Apollo Lunar Module

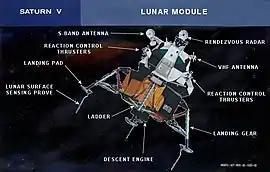

The Extended Lunar Module (ELM) used on the final three "J-class missions"—Apollo 15, 16, and 17—was upgraded. The descent engine thrust was increased by the addition of a extension to the engine bell, and the descent propellant tanks were enlarged. A waste storage tank was added to the descent stage, with plumbing from the ascent stage. These upgrades allowed stays of up to 75 hours on the Moon. The Lunar Roving Vehicle was folded up and carried in Quadrant 1 of the descent stage. It was deployed by the astronauts after landing.